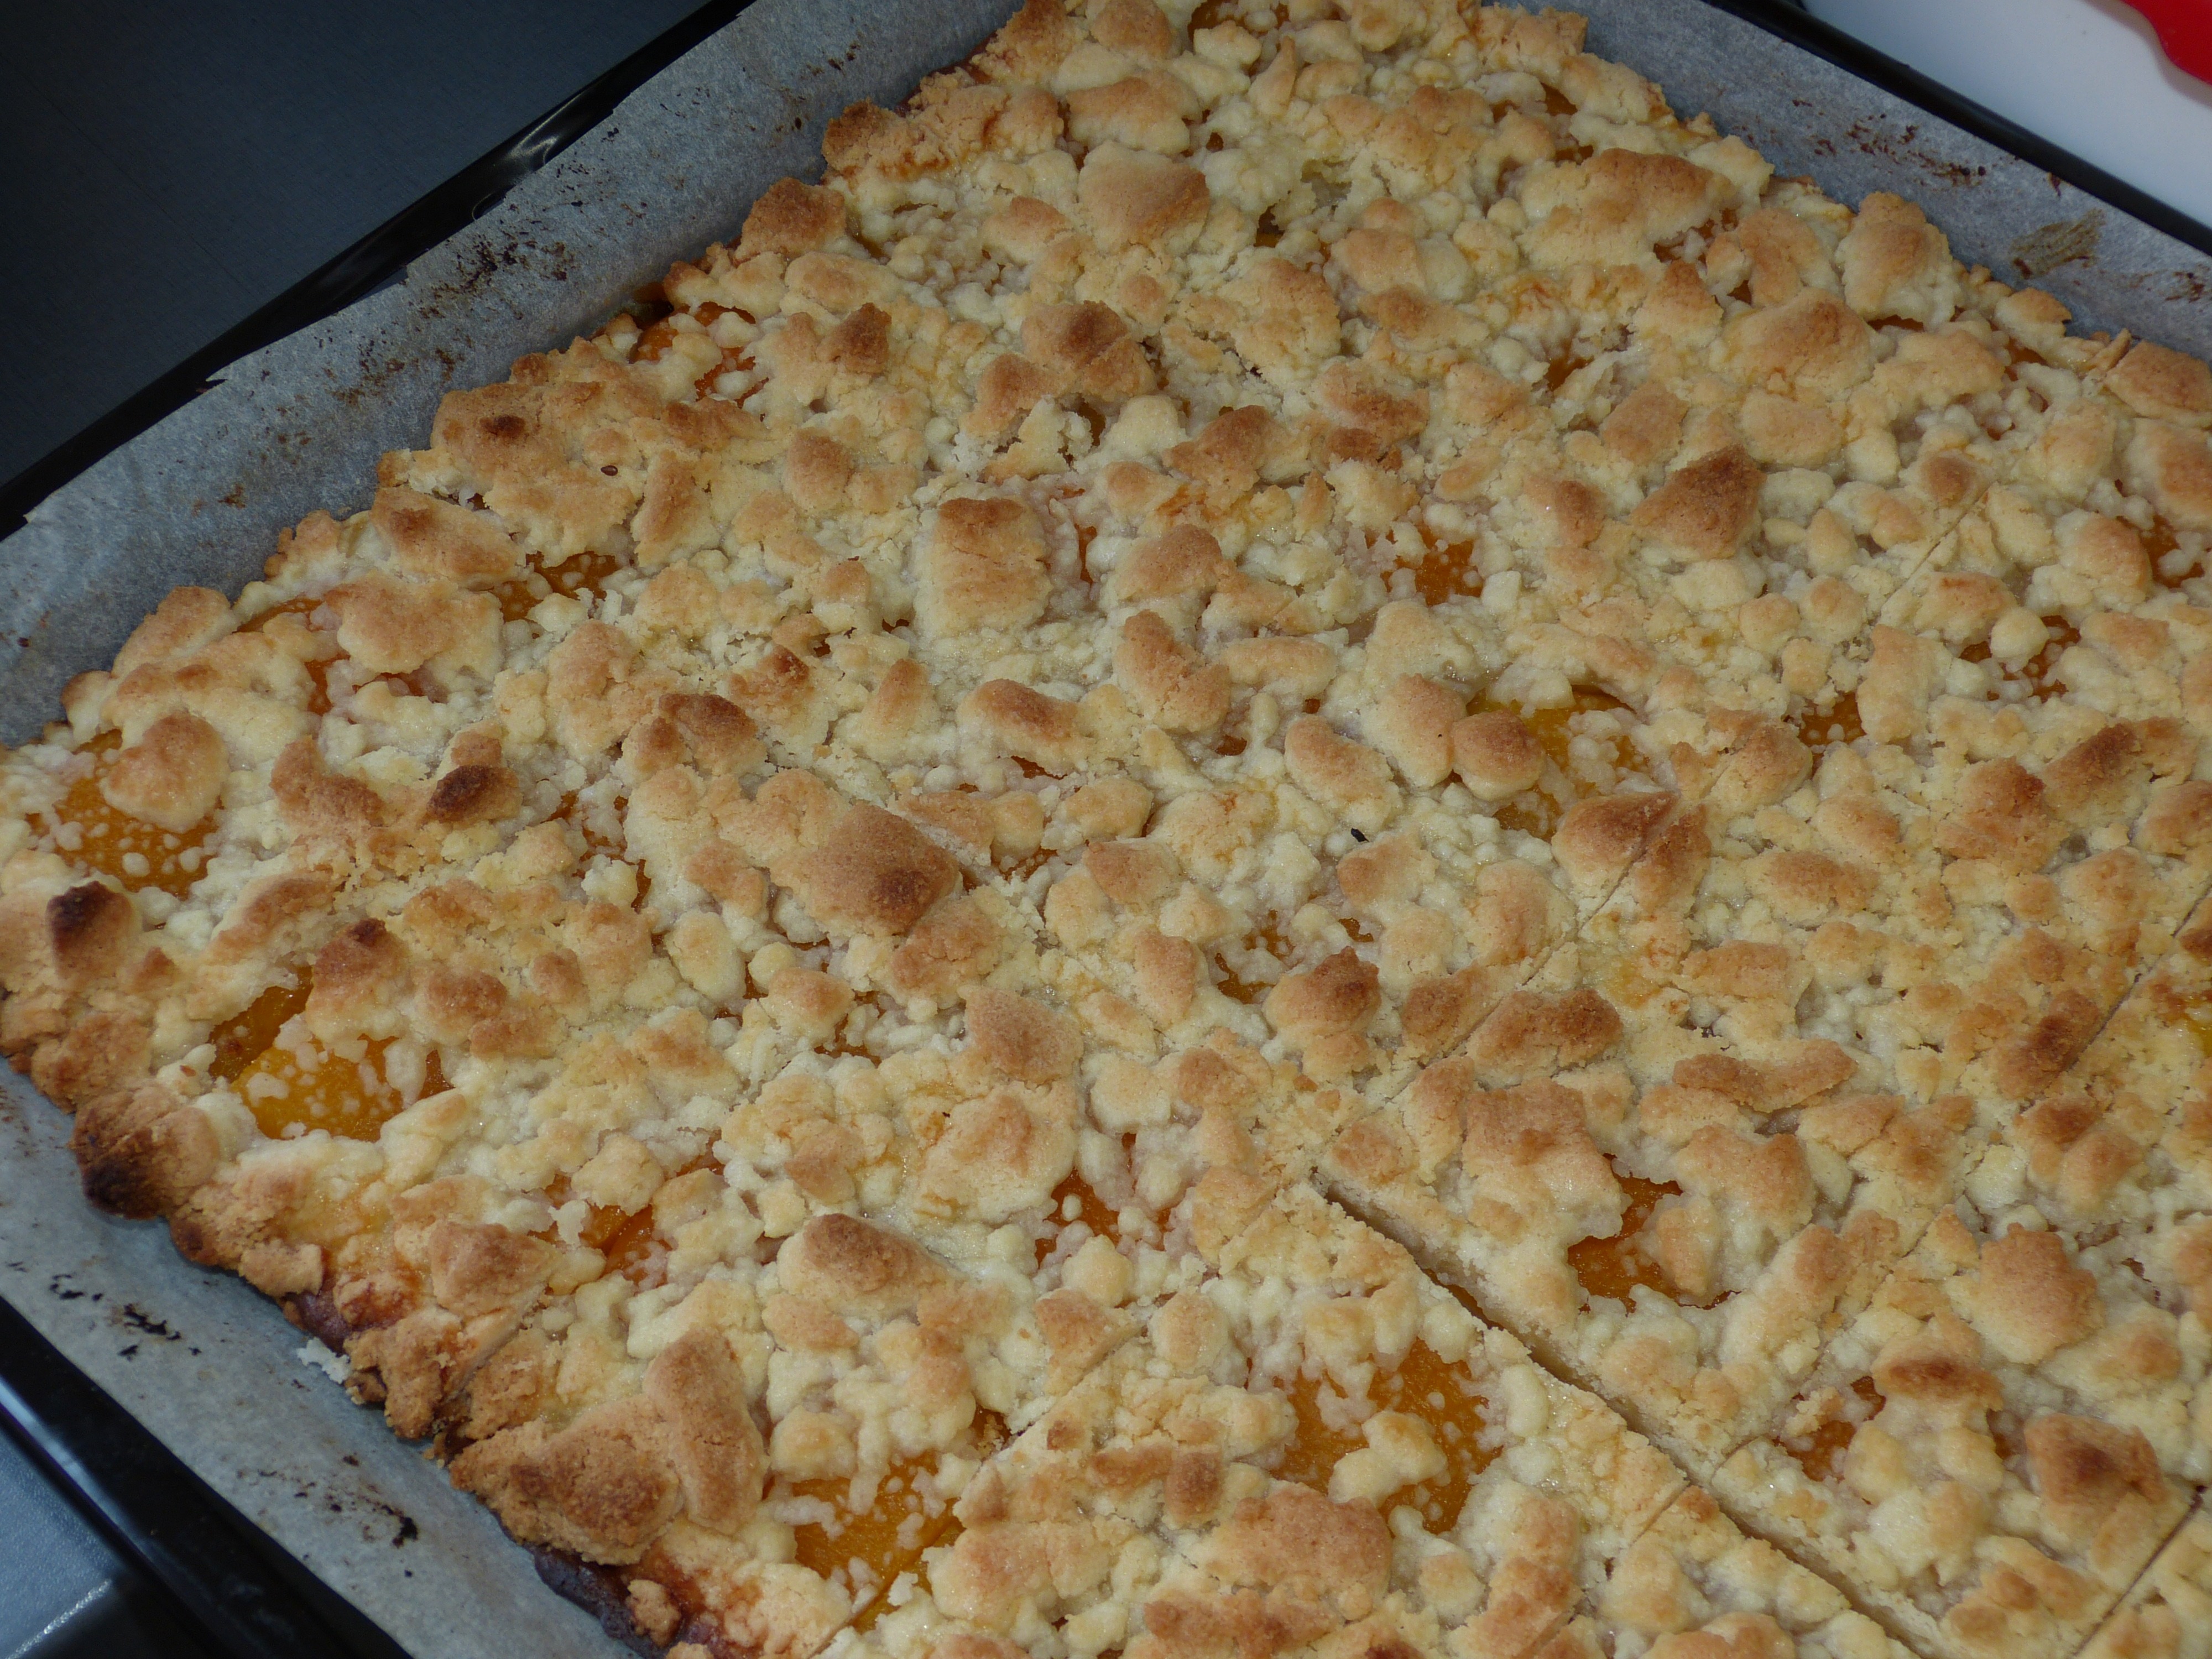
celebration, dish, food, produce, breakfast, dessert, eat, cuisine, cake, pie, dough, sheet, bake, festival, baker, apple pie, baked goods, coffee party, streusel cake, streusel, zwiebelkuchen, streuselkuchen